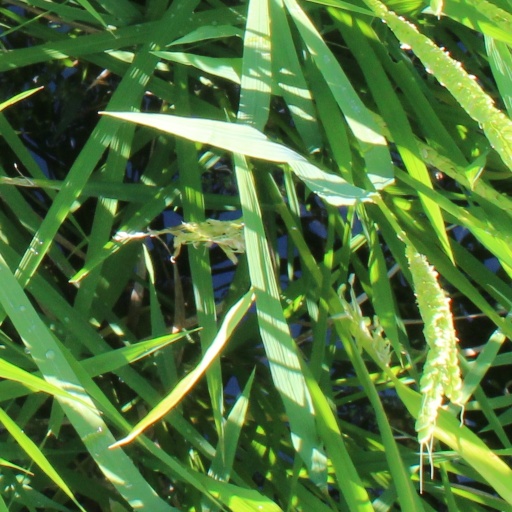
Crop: rice